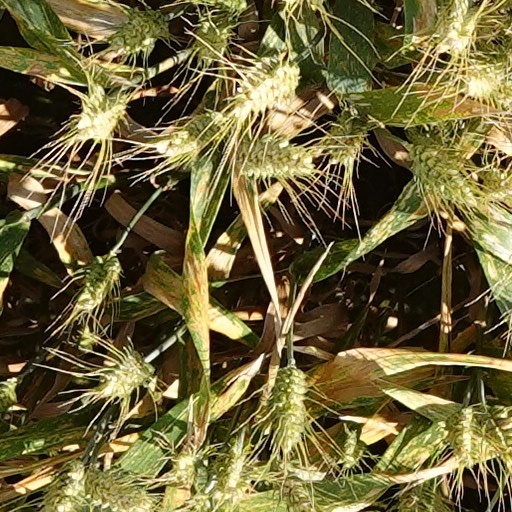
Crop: wheat